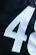
Number: 4